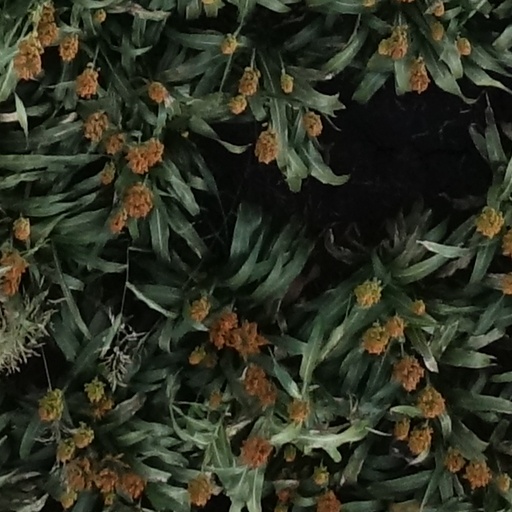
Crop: sorghum